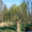
Label: willow_tree